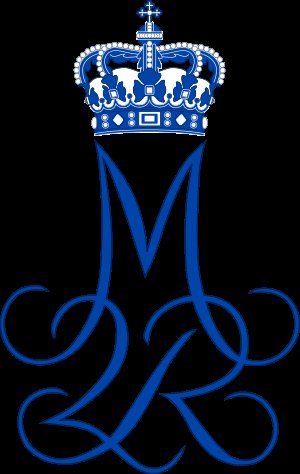
Margrethe 2. / Titler, prædikater, æresbevisninger og æresudnævnelser
Kongeligt monogram
Hendes Majestæt Dronning Margrethe II er siden 14. januar 1972 Danmarks regent. Hun er datter af kong Frederik 9. og Dronning Ingrid. Margrethe II var gift med prins Henrik med hvem hun har sønnerne kronprins Frederik og prins Joachim.